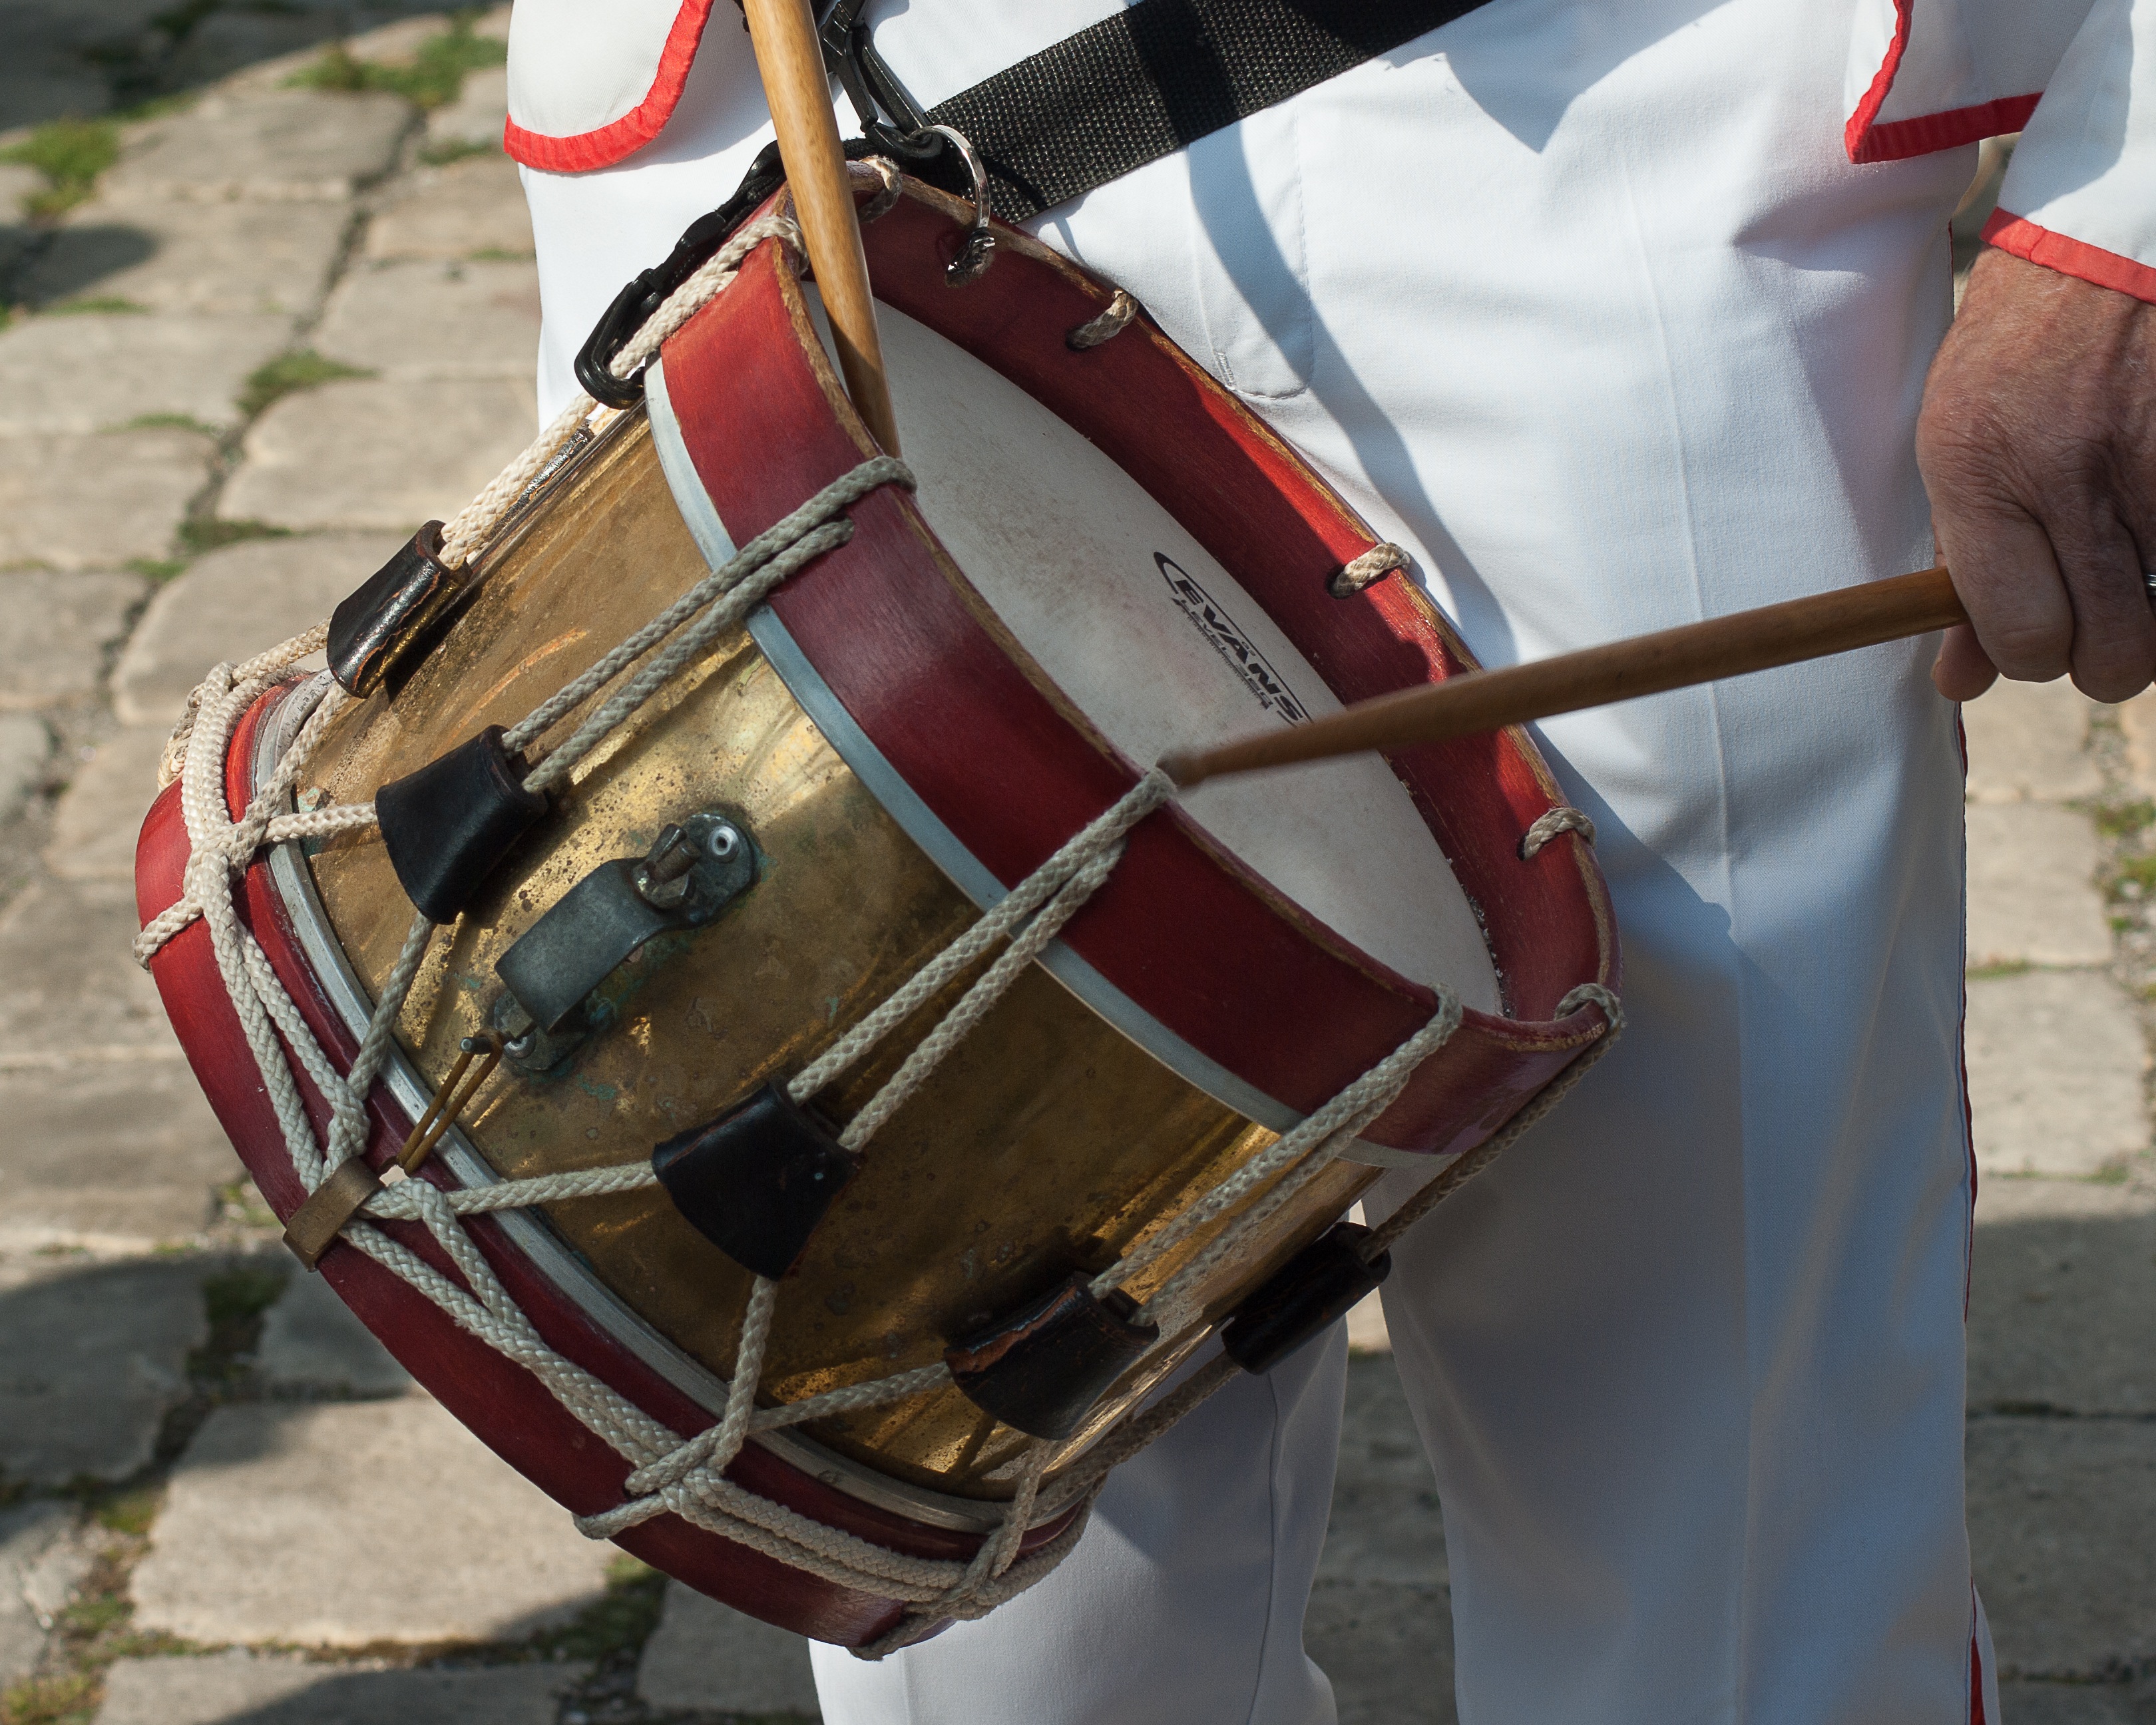
music, vehicle, musician, drum, musical instrument, drums, drummer, skin head percussion instrument, hand drum